Answer in natural language. Consider the 3D positions of the objects in the scene and not just the 2D positions in the image. Is the centerpoint of  Doorway at a higher height than two geometric cubes? Choose between the following options: no or yes
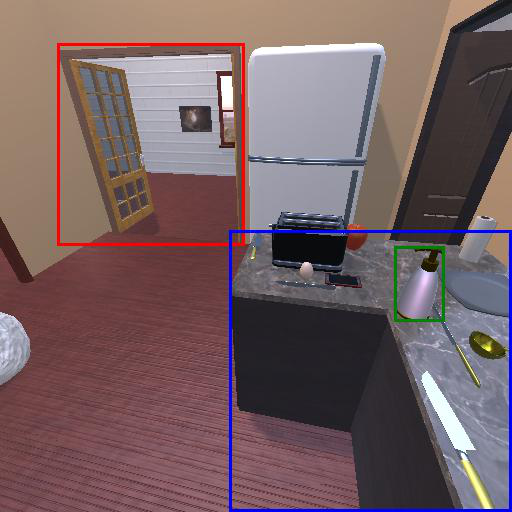
<answer>no</answer>